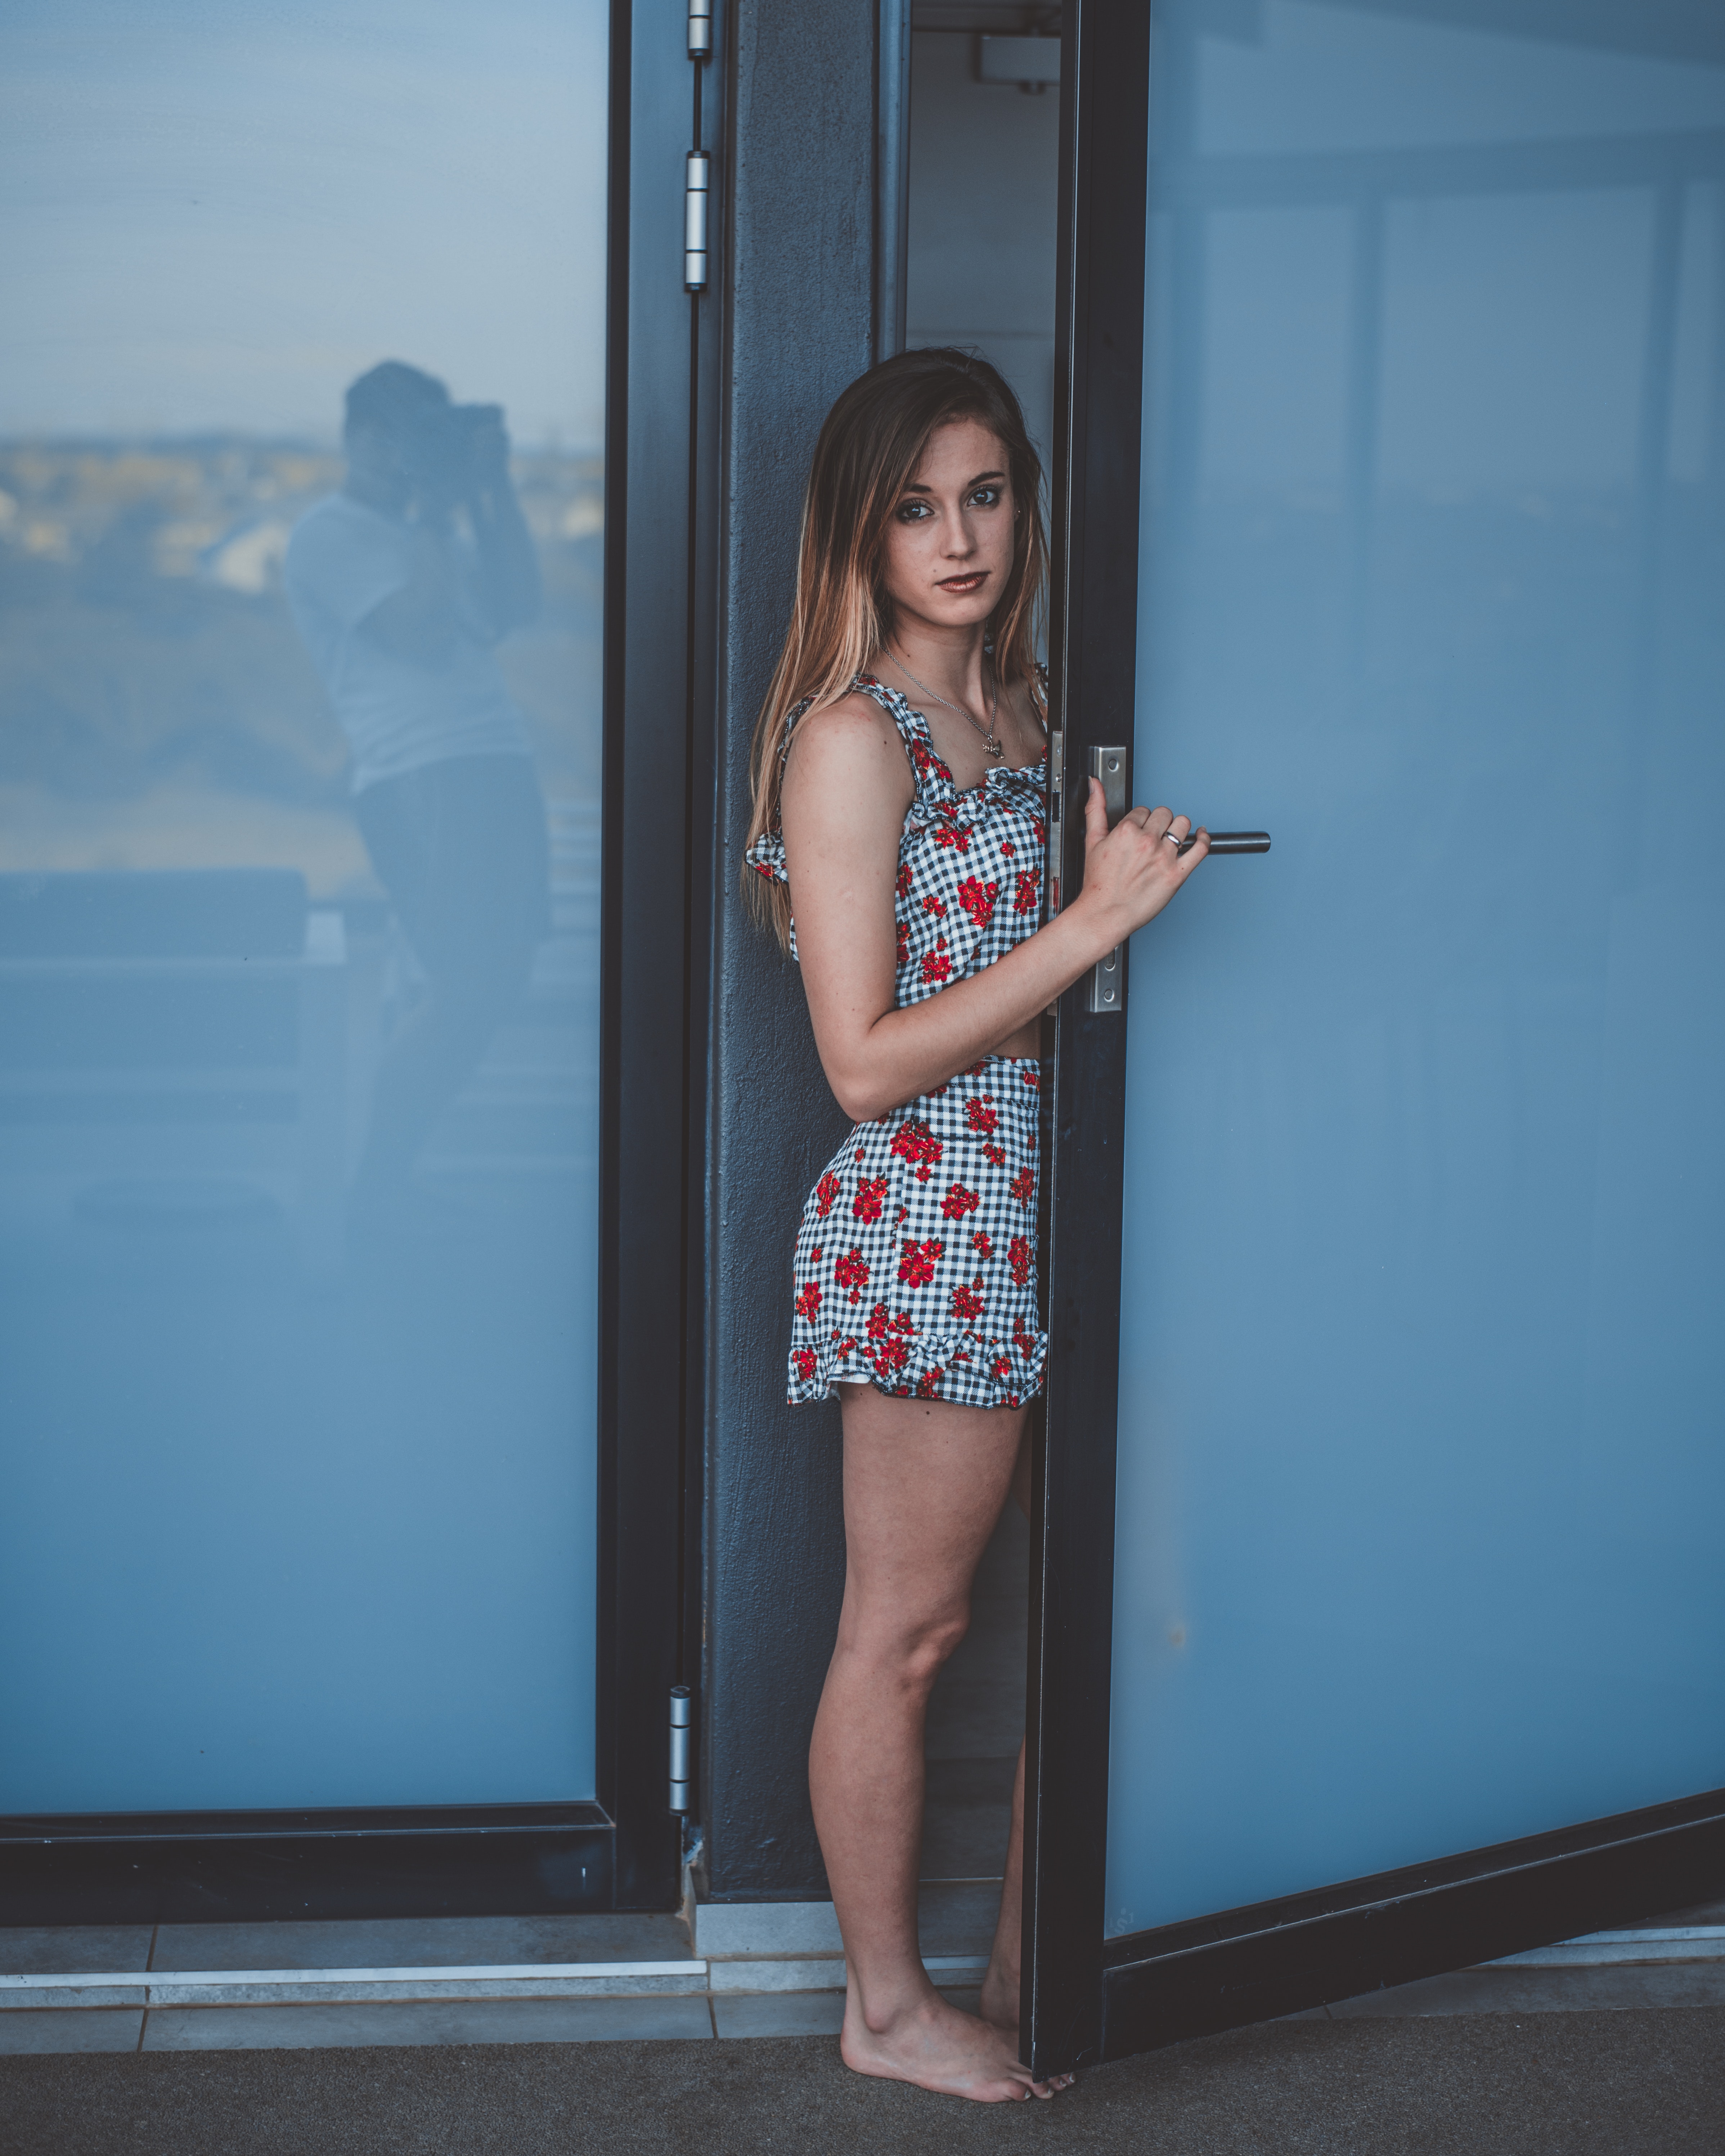
blue, clothing, beauty, human leg, fashion, standing, leg, shoulder, long hair, design, dress, summer, thigh, photography, footwear, smile, vacation, pattern, model, electric blue, photo shoot, waist, knee, brown hair, shoe, style